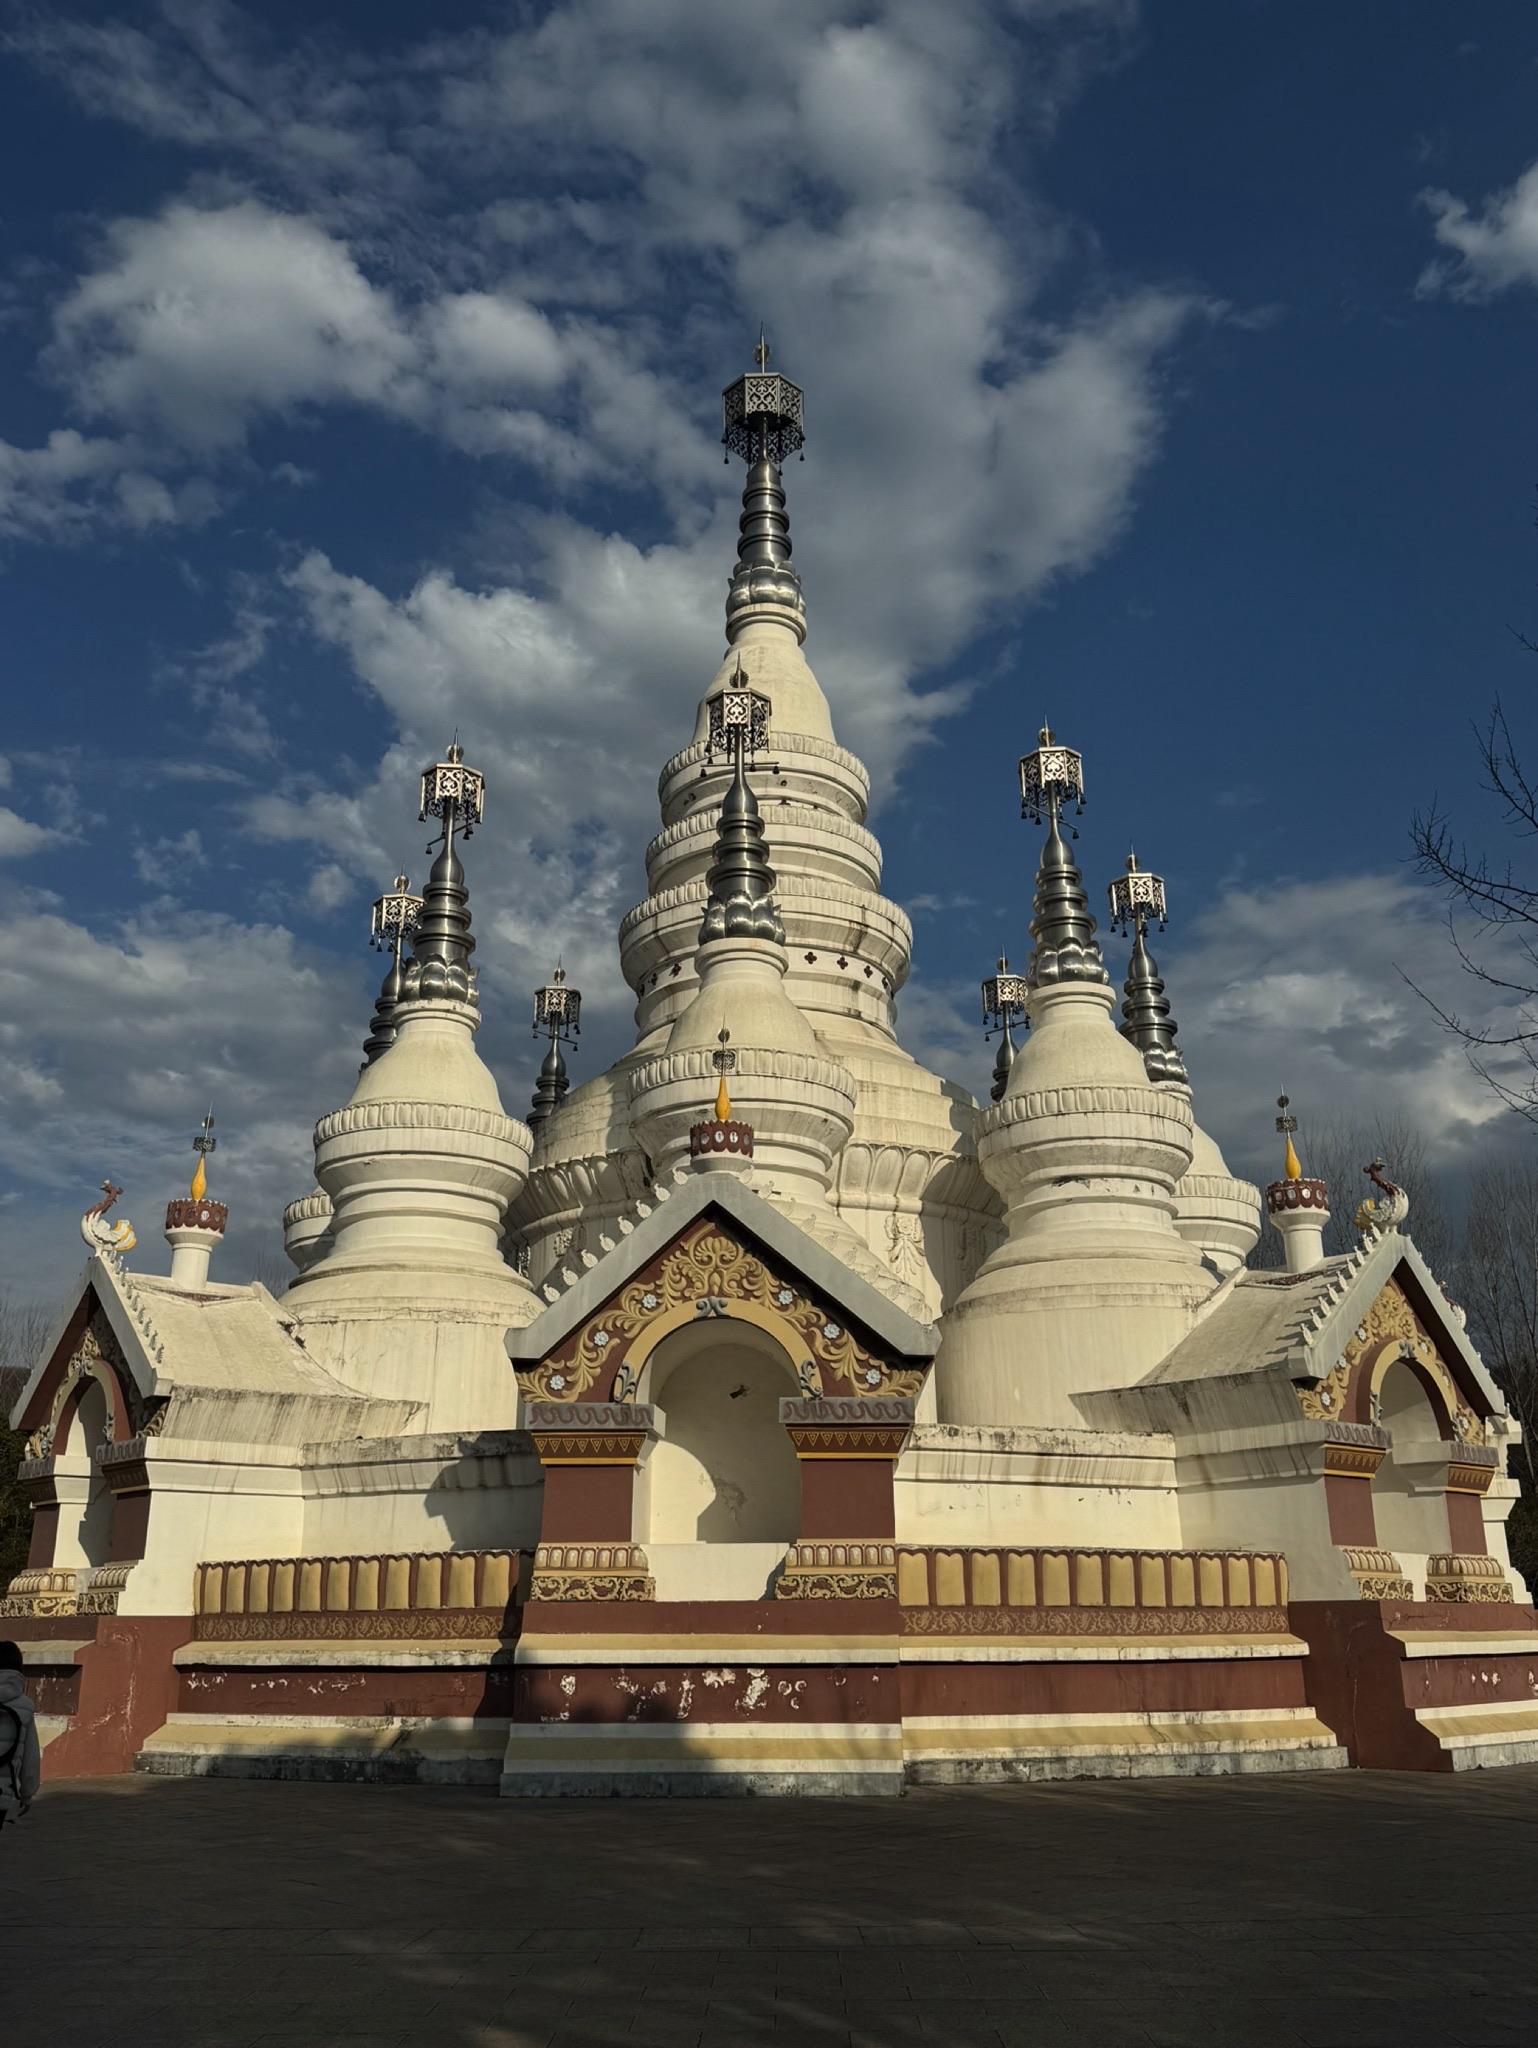
地标名称：曼飞龙塔
所在城市：无锡市·滨湖区